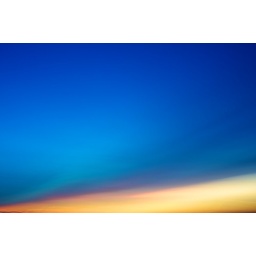
blue over yellow